Kulharia

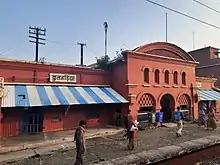
Kulharia railway station (KUA), on Patna-Mughalsarai railway line

The nearest railway station is Kulharia railway station (KUA) which is situated between Bihta and Arrah on the Patna-Mughalsarai railway section.